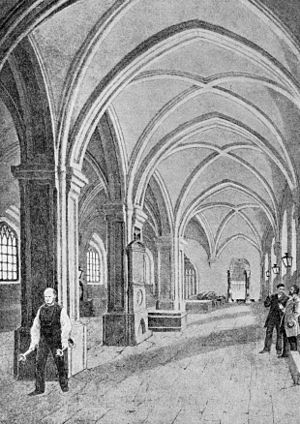
Helligåndshuset i København / Historie / Kapel
De indmurede søjler
Ved Helligåndskirken på Amagertorv i København ligger Helligåndshuset, der med sine over 700 år er en af hovedstadens ældste bygninger. Et helligåndshus var oprindeligt en verdslig velgørenhedsinstitution, der sørgede for sygepleje til de fattige og tog sig af hittebørn.